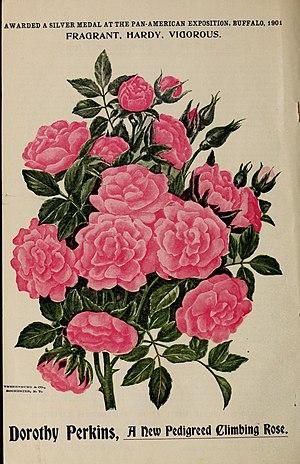
La Jackson & Perkins Company, entreprise américaine fondée en 1872 par Albert E. Jackson et Charles H. Perkins, est une pépinière spécialisée dans l'obtention et la culture d'hybrides de roses depuis 1882. En 1984, la R.J. Reynolds Development Corporation devient propriétaire de la compagnie Jackson & Perkins qui est ensuite vendue à un fonds d'investissement. Cette dernière est déclarée en faillite le 4 mai 2010.
'Dorothy Perkins' est un cultivar de rosier grimpant obtenu en 1901 par les rosiéristes américains Albert Jackson et Charles Perkins. Il s'agit d'un hybride de Rosa wichuraiana toujours fort prisé dans de nombreux pays du monde par ses multiples pompons rose vif et son parfum.